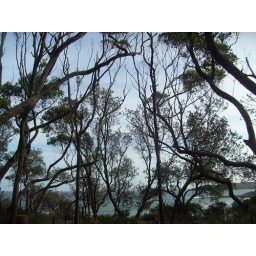
in which the trees are curtains in front of a stage